Norwegian campaign order of battle

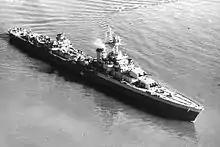

Commanded by Major-General Carton de Wiart V.C., this group began landing at Namsos on 14 April.